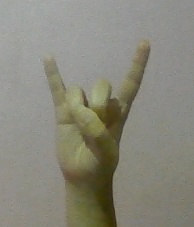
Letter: la